Cephalon (arthropod head)

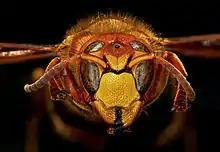
Head of a European hornet ("Vespa crabro")

In insects, "head" is a preferred term. The insect head consists of five segments, including three (the labial, maxillary and mandibular) necessary for food uptake, which are altogether known as the gnathocephalon and house the suboesophageal ganglion of the brain, as well as the antennal segment, and an ocular segment, as well as a non segmented fused section of the head where the archicerebrum is housed known as the acron.